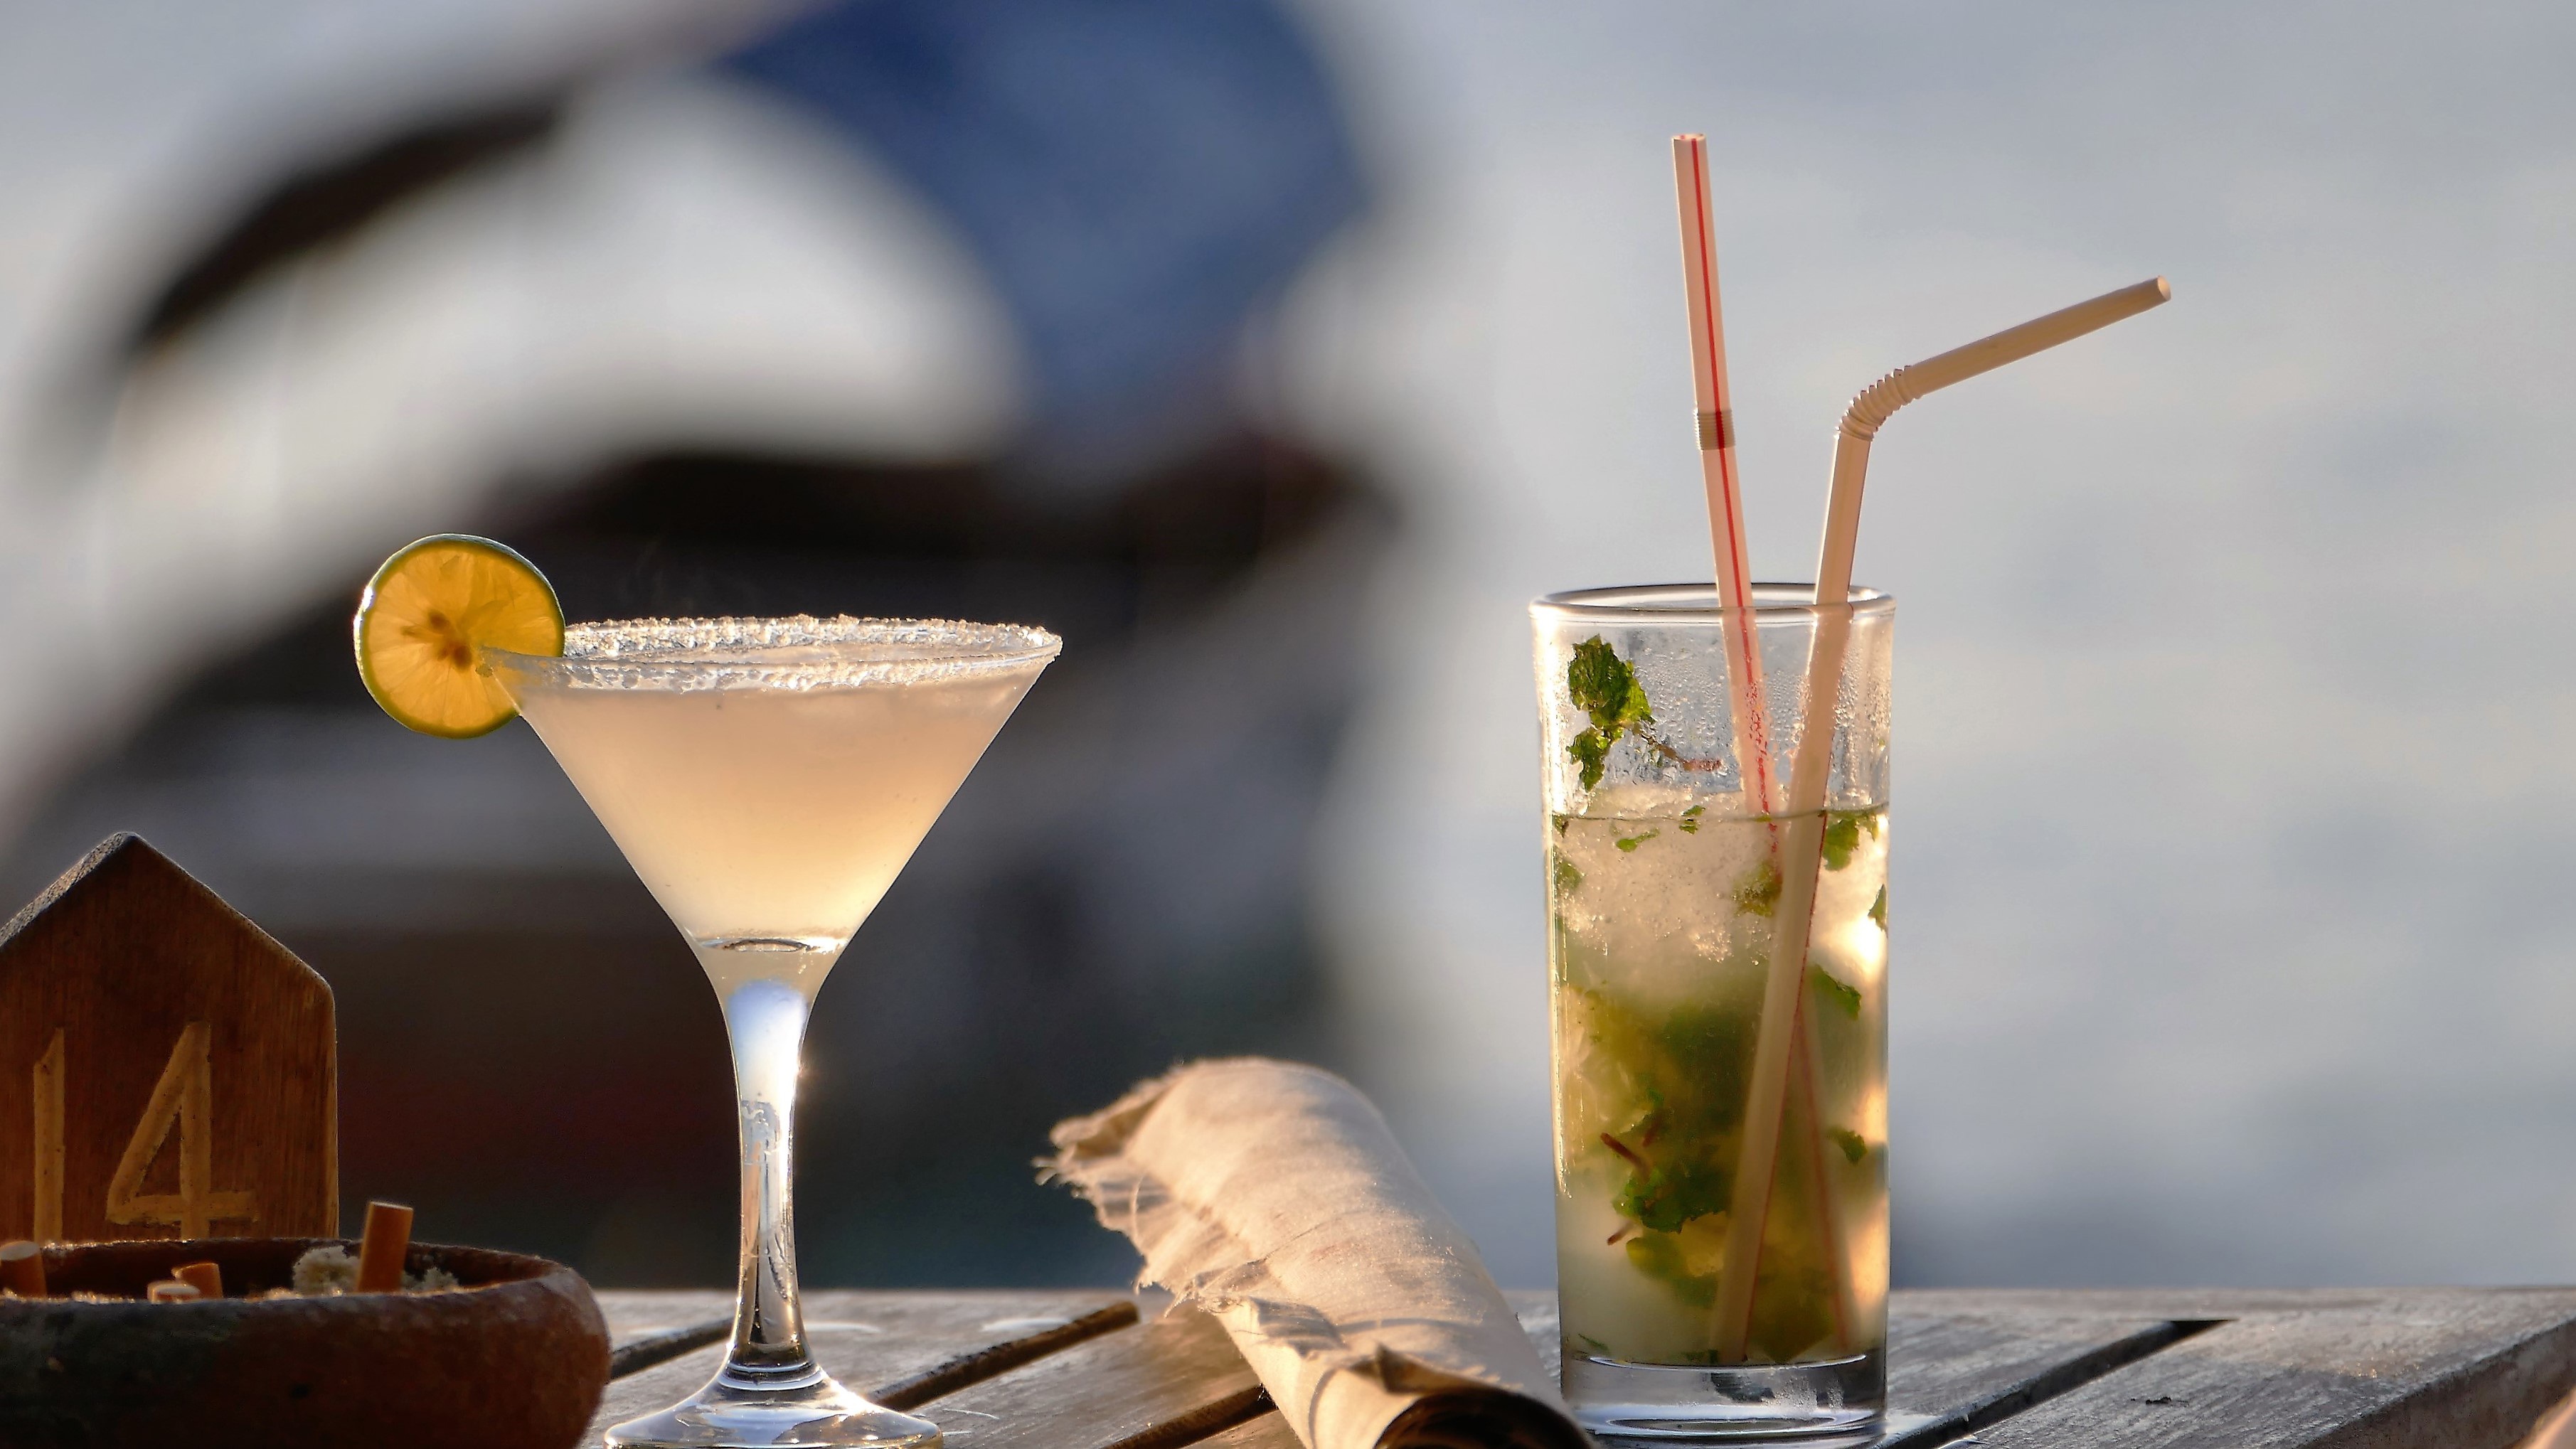
glass, summer, food, produce, drink, leisure, cocktail, celebrate, relaxation, liqueur, enjoy, beverages, alcoholic beverage, distilled beverage, mai tai, mint julep